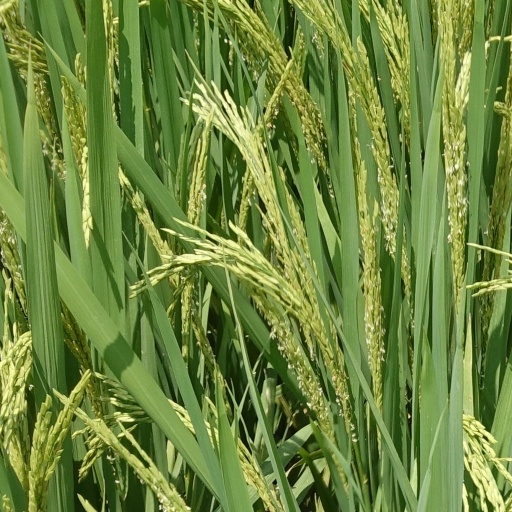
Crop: rice